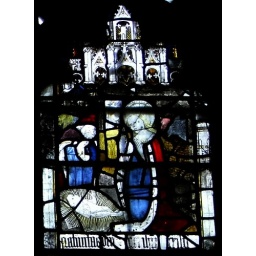
Nave, north aisle window - glass of 1490 originally in all north aisle windows, collected here in 1919. Detail : The Nativity